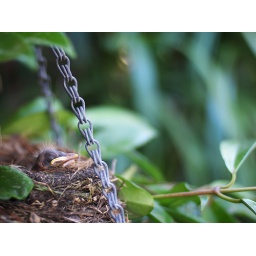
the nest is built right on top of a plant in a hanging basket on my back porch.